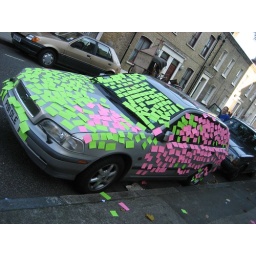
car in bethnal green